Walter Clough

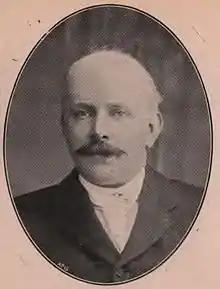
Walter Clough

Walter Owen Clough (15 September 1846 – 17 April 1922) was a British Liberal Party politician.